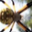
Label: spider